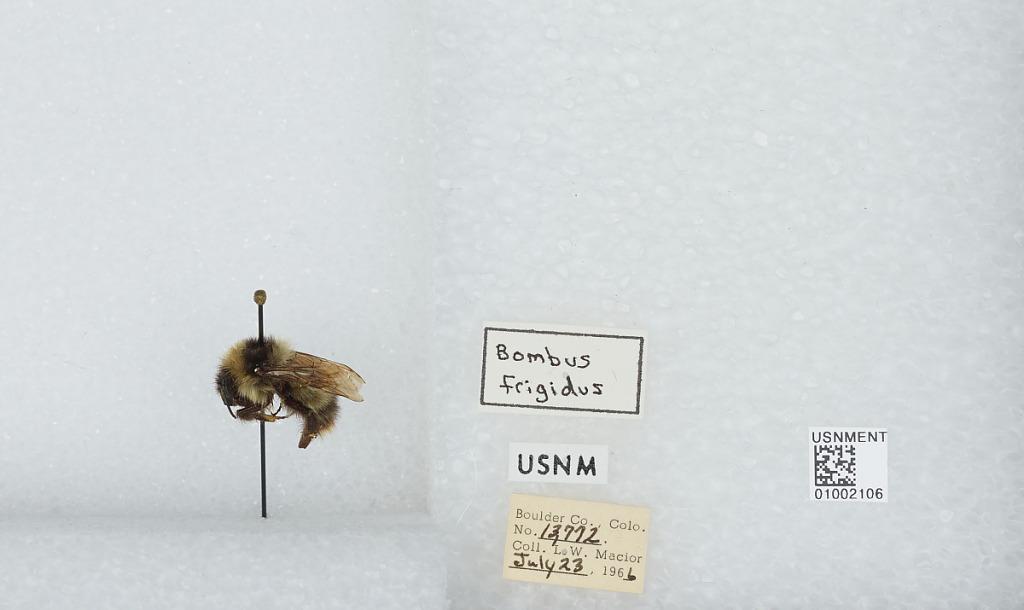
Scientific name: Bombus (Pyrobombus) frigidus Smith
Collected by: L. Macior
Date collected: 1966-7-23
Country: United States
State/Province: Colorado
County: Boulder
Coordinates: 40.09, -105.36